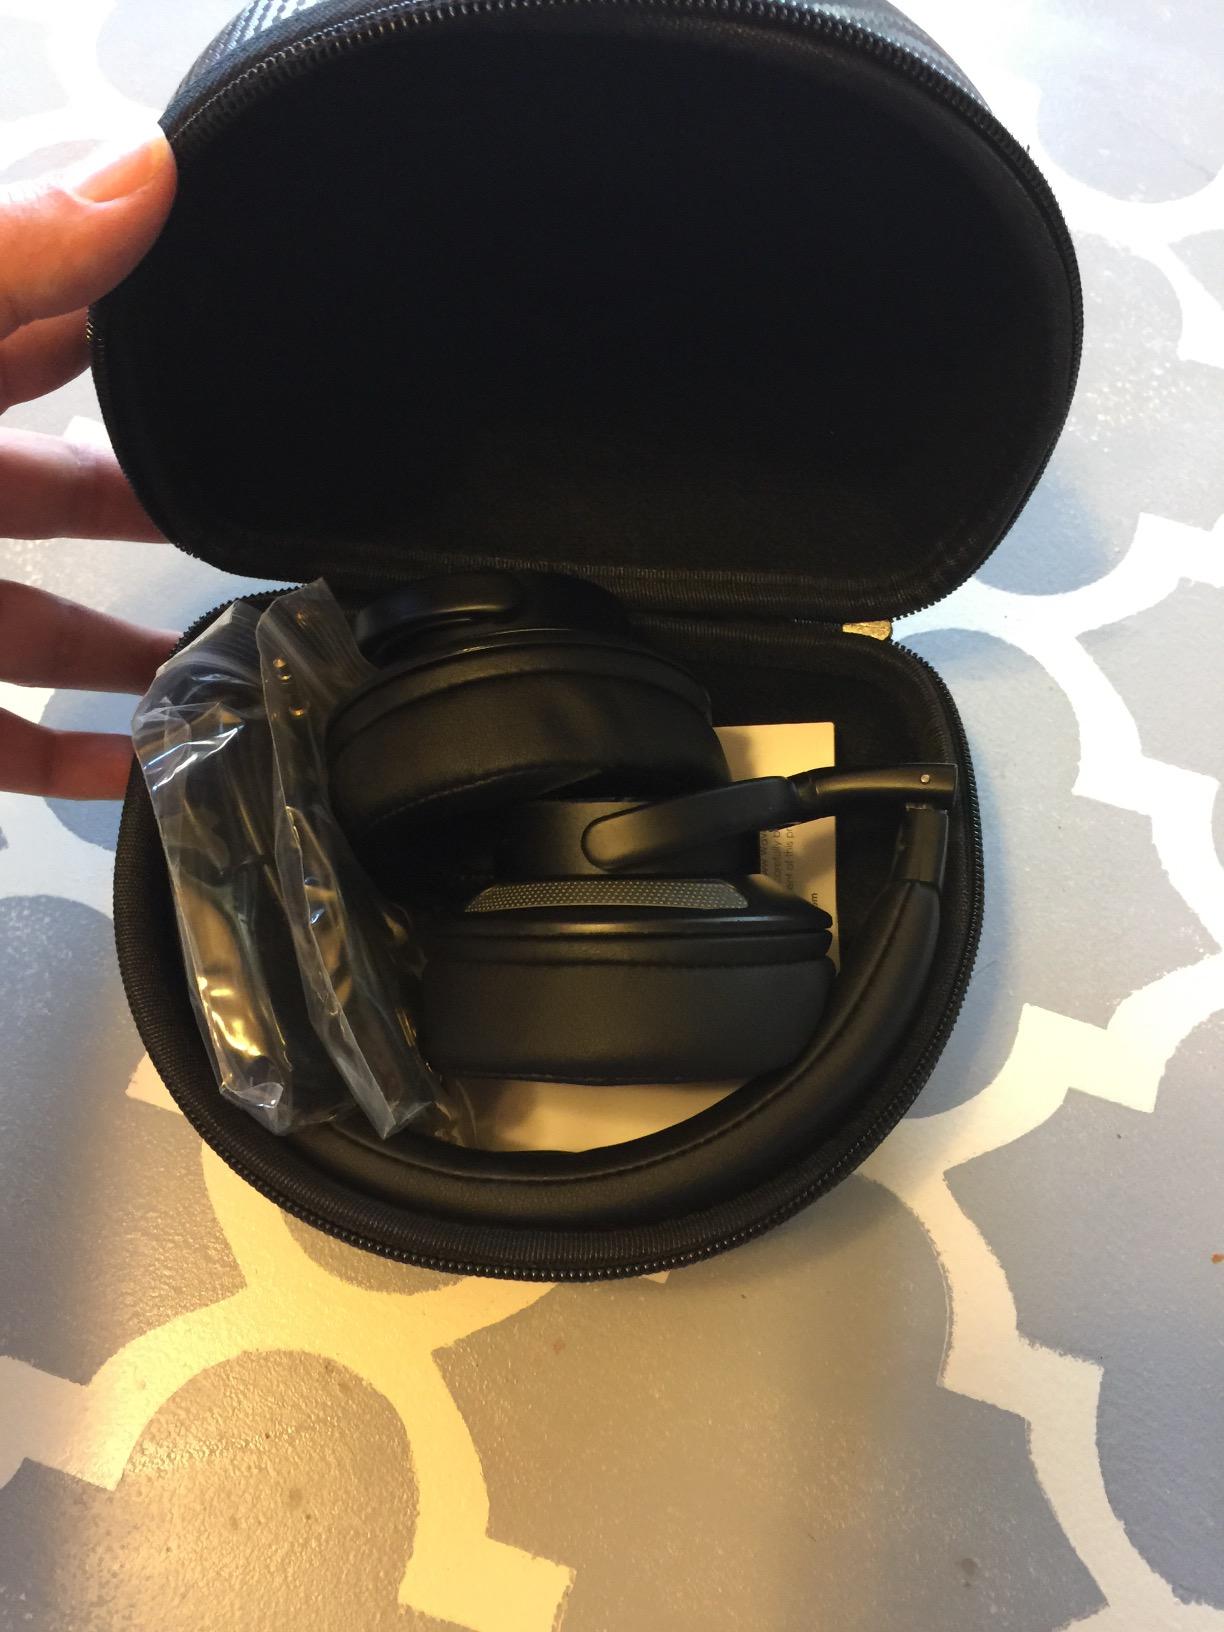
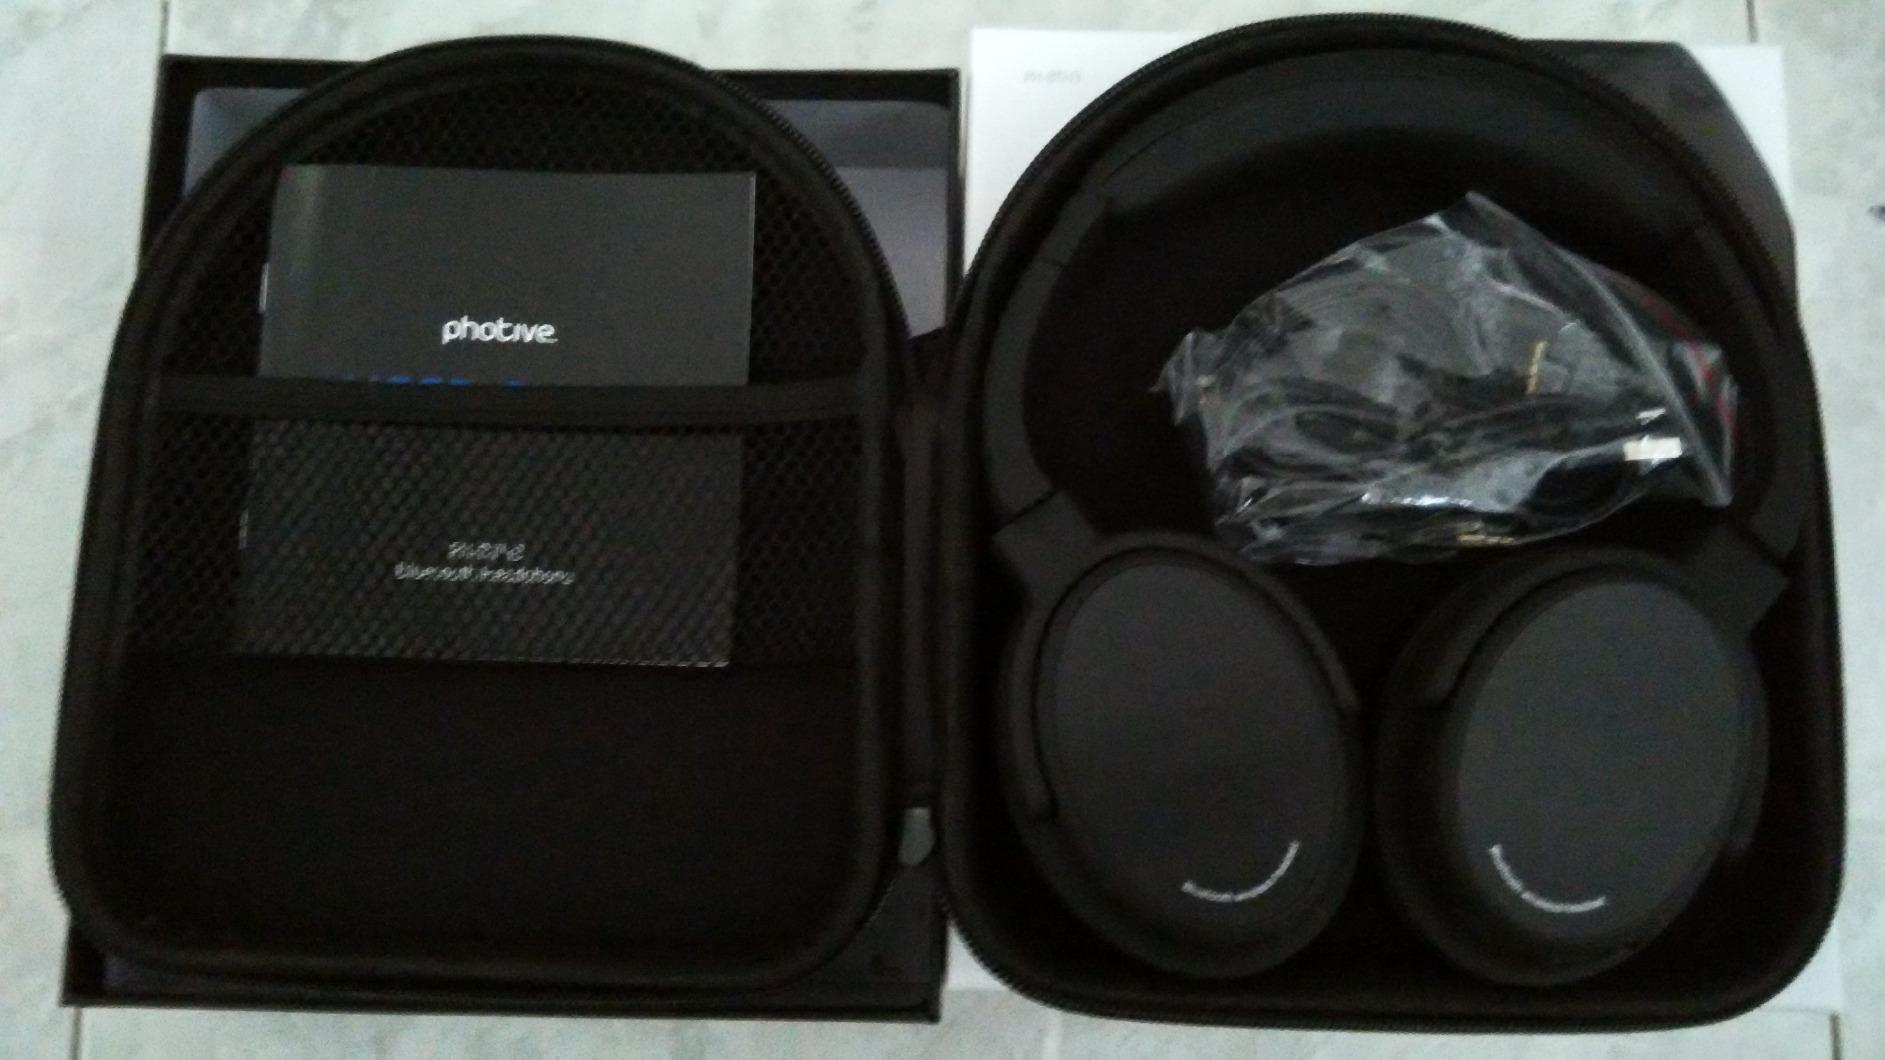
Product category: headphones
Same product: no